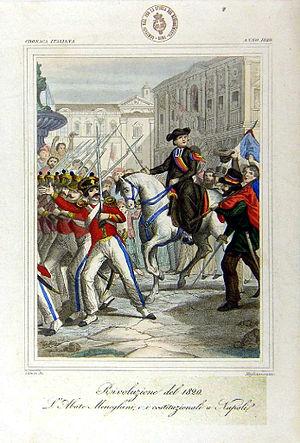
Le royaume des Deux-Siciles est un État souverain d'Europe du Sud qui a existé de 1816, année de l'unification du royaume de Sicile et du royaume de Naples, jusqu'en 1861, année de l'annexion des Deux-Siciles au jeune royaume d'Italie à la suite de l'expédition des Mille et de la deuxième guerre d'indépendance. Gouverné par quatre rois de la dynastie des Bourbons-Siciles, il s'étendait sur l'Italie du Sud et la Sicile.
Luigi Minichini, aussi surnommé l’abbé Meneghini, né le 18 mars 1783 à Nola et mort en 1861 à Philadelphie aux États-Unis, est un patriote et prêtre anarchiste italien du royaume des Deux-Siciles, compagnon de Giuseppe Silvati et de Michele Morelli lors de l'insurrection dans le Royaume des Deux-Siciles de 1820.